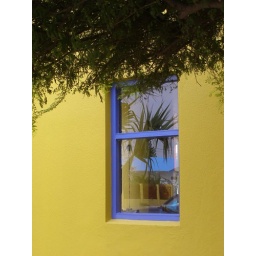
als je er niet in kan, dan &amp;quot;bliek&amp;quot; je door de ramen...of je maakt een kiekje van de kleuren...